Federal Security Service

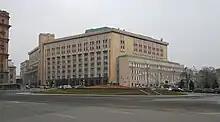
Center of Information Security of the FSB RF, Lubyanka Square

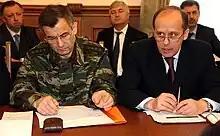
Rashid Nurgaliyev (left) and Alexander Bortnikov in April 2010

Since 2008, the director of the FSB has been General Alexander Bortnikov.